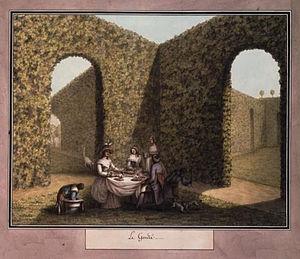
Le goûter, gouter, ou « quatre heures » est un repas léger pris en fin d'après-midi.